Russian State Geological Prospecting University

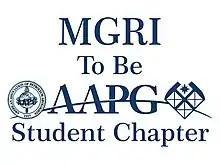

The American Association of Petroleum Geologists has been a pillar of the worldwide scientific community. The original purpose of AAPG is to foster scientific research, to advance the science of geology, to promote technology, and to inspire high professional conduct, still guides the Association today. In MGRI students have membership in this Association. They work on this platform and do publications, conferences, and receive educational opportunities from the AAPG community. This chapter provides the most current geological information available to geoscientists.